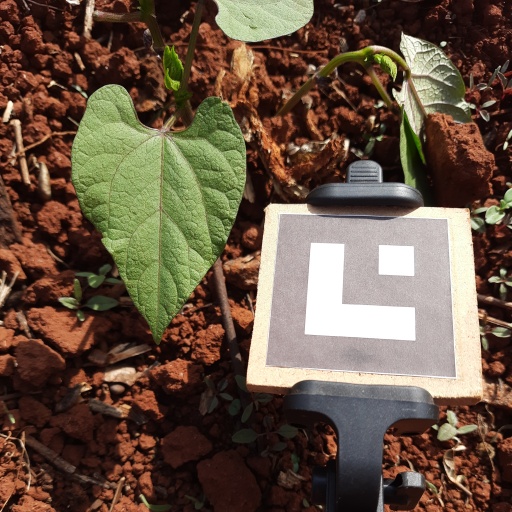
Observations: flat surface, eating holes in the edge, under sunlight